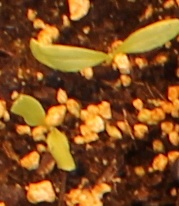
Label: Sugar beet